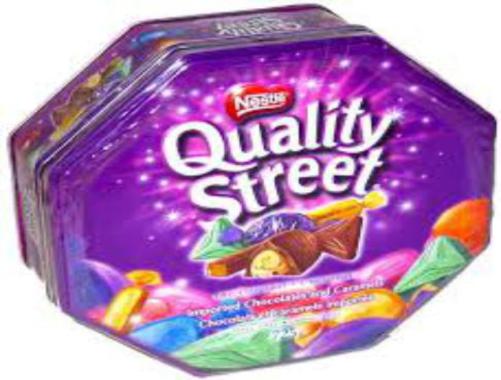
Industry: Food